ADtranz low floor tram

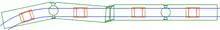

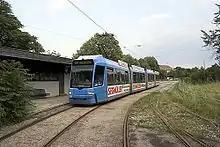
R3.3 tram in Munich

The response on the Adtranz's second generation trams was not successful on the market. Only Munich and Nuremberg ordered this type. Aside from being updated with the latest technology, it also featured a larger distance between the axles (2,000 mm instead of 1,850 mm) so that the leg space on top of the bogies could be increased. Another difference is, that where the previous generation had technically been a false bidirectional unit, in that it technically consisted of two front lead for each end respectively, it is now a true singular bidirectional multiple-unit. In the middle, the articulation has been lengthened and redesigned, so that the movements of the front and rear sets of modules couldn't influence each other. Because of this, any notable "snaking" only occurs whilst going in or out of curves.